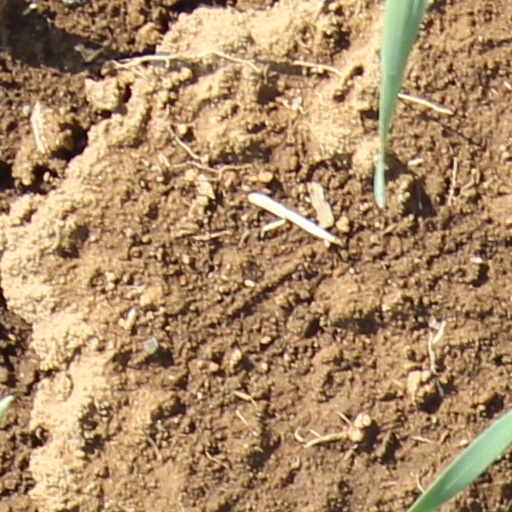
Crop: wheat